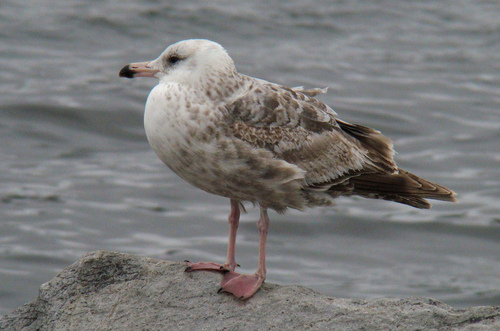
the bird has a white head and neck and speckled body with orange webbed feet.
a sea bird with webbed feet, a white face and chest, and spotted brown pattern feathers on the wings, tail, and back.
this is a brown and white bird with pink feet and a pink and black bill
this is a bird with a white breast and head and a brown spotted back and wing.
this bird has a white crown, a spotted wing, and webbed feetthe bird has a pink bill with a black tip. it also has white belly
this bird has wings that are grey and has a white belly
this bird has wings that are grey and has a white belly
this particular bird has a belly that is white and brown
this bird has pink tarsus coloring and a white and brown breast
Species: Herring Gull